David Sassoli

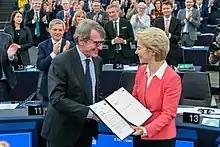
Sassoli with the newly elected President of the European Commission, Ursula von der Leyen

In his acceptance speech, Sassoli talked about the European project as a dream of peace and democracy. He said European citizens showed that they still believed in the project and talked about being proud of European diversity. He also added that "Europe will be stronger only with a Parliament which plays a more important role".